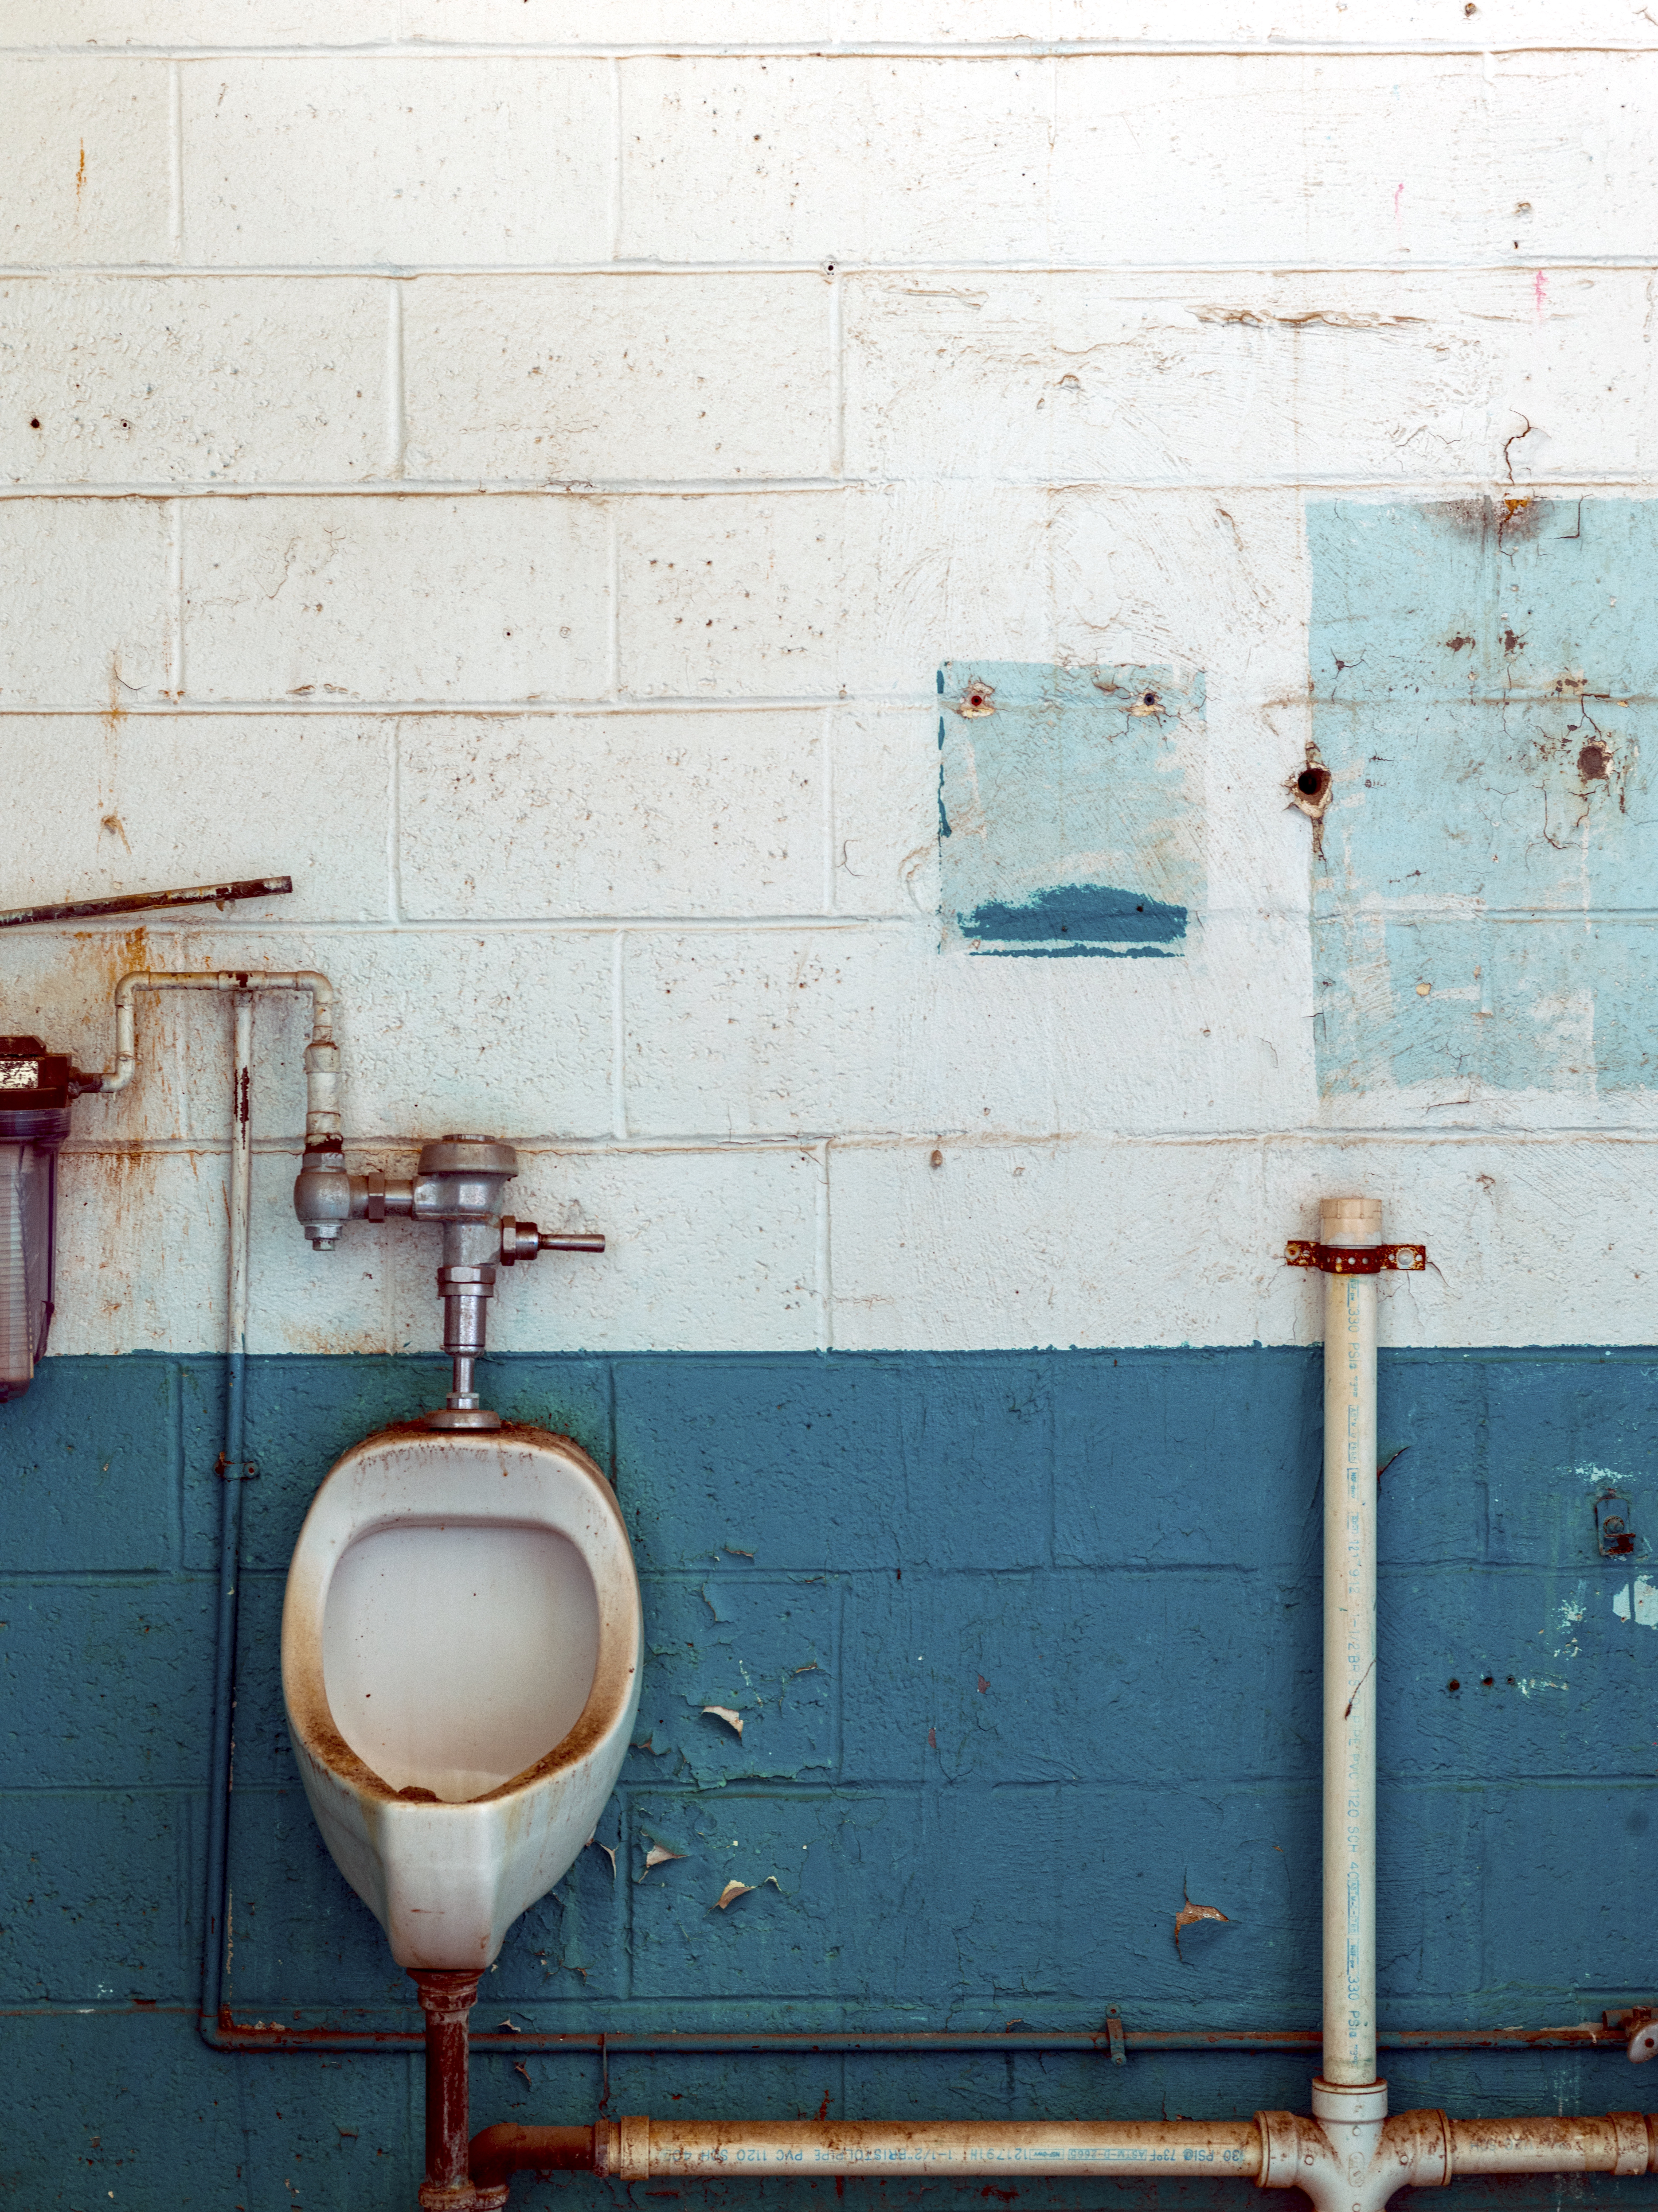
wood, floor, wall, color, toilet, tile, blue, room, painting, bathroom, wc, prison, urinal, flooring, carol m highsmith, west virginia, moundsville, loo, sanitaryblock, old toilet, man toilet, state prison, man made object, plumbing fixture